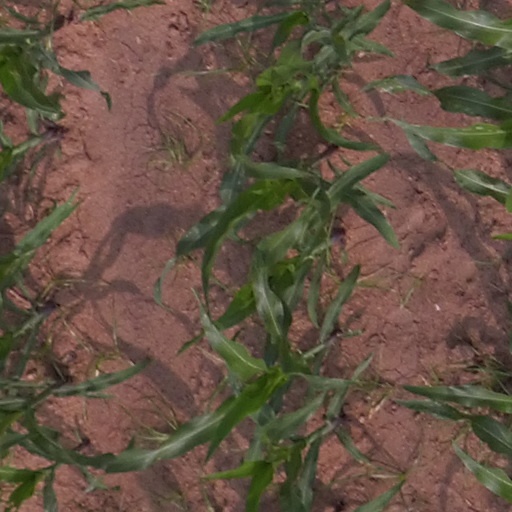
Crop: maize; corn